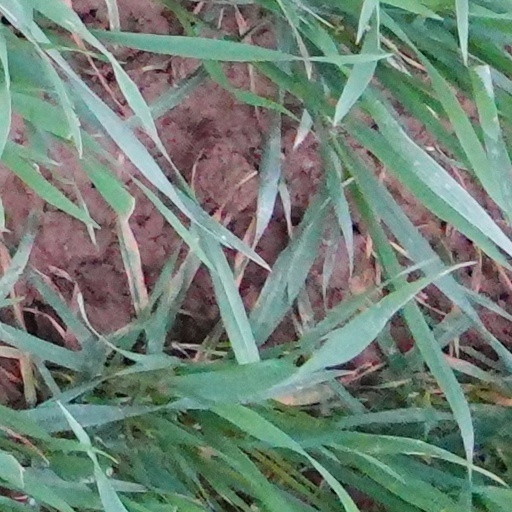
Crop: wheat